2010 Haiti earthquake

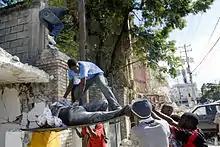
While international efforts received significant media coverage, much of the local rescue effort was conducted by Haitians.

While the Port-au-Prince airport ramp has spaces for more than a dozen airliners, in the days following the quake, it sometimes served nearly 40 at once, creating serious delays. The supply backup at the airport was expected to ease as the apron management improved, and when the perceived need for heavy security diminished. Airport congestion was reduced on 18 January when the United Nations and US forces formally agreed to prioritise humanitarian flights over security reinforcement.